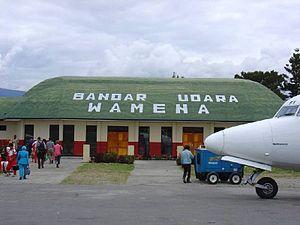
Wamena est une ville d'Indonésie en Nouvelle-Guinée occidentale. Elle est située dans la vallée de Baliem. C'est le chef-lieu du kabupaten de Jayawijaya dans la province de Papouasie.